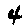
Label: 4